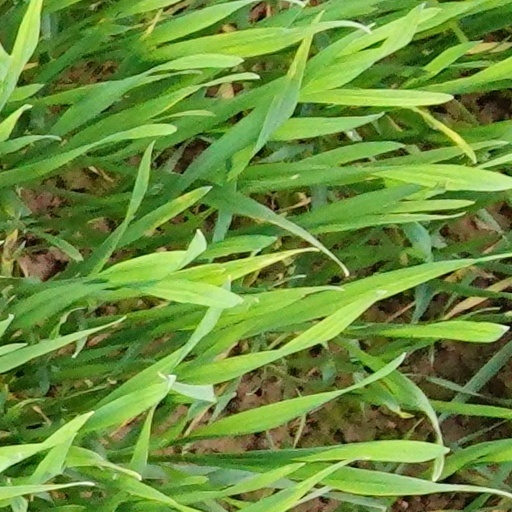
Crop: wheat